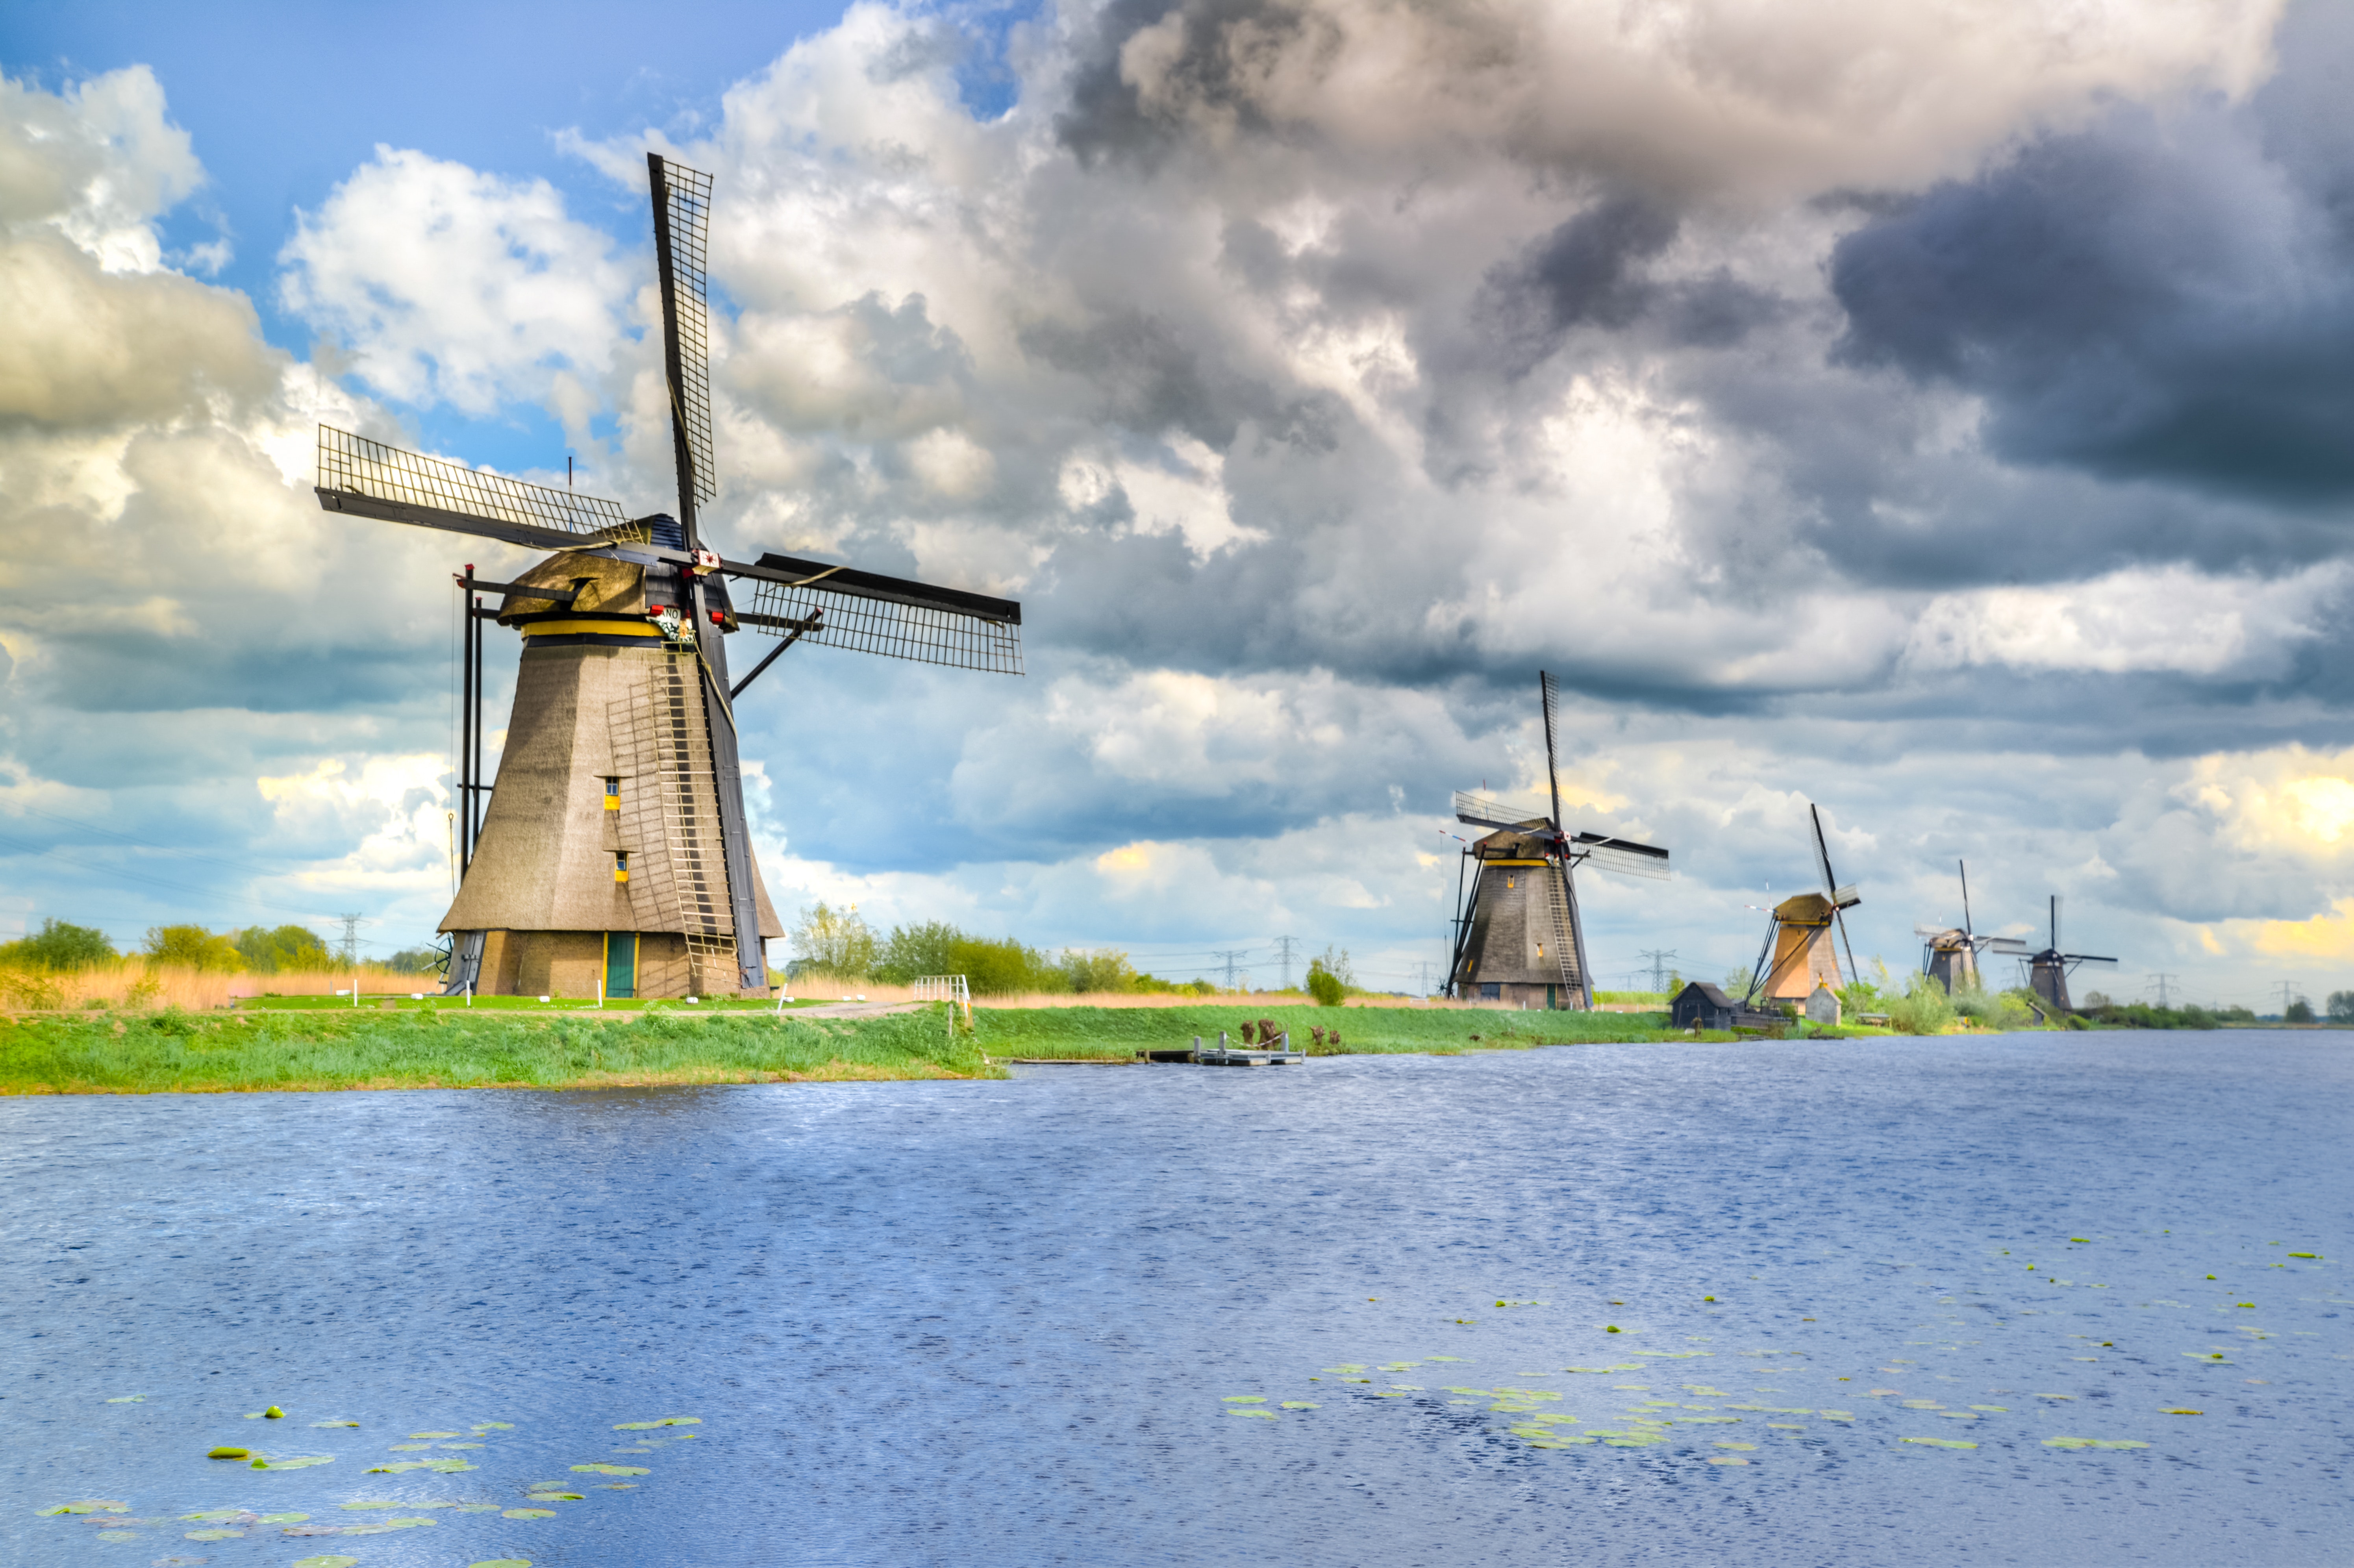
windmill, wind turbine, sky, natural landscape, mill, cloud, wind, wind farm, rural area, landscape, polder, reflection, building, watercolor paint